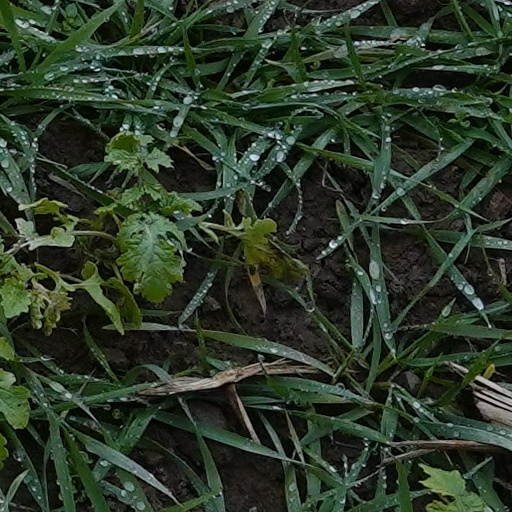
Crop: wheat